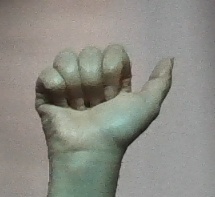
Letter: dhad